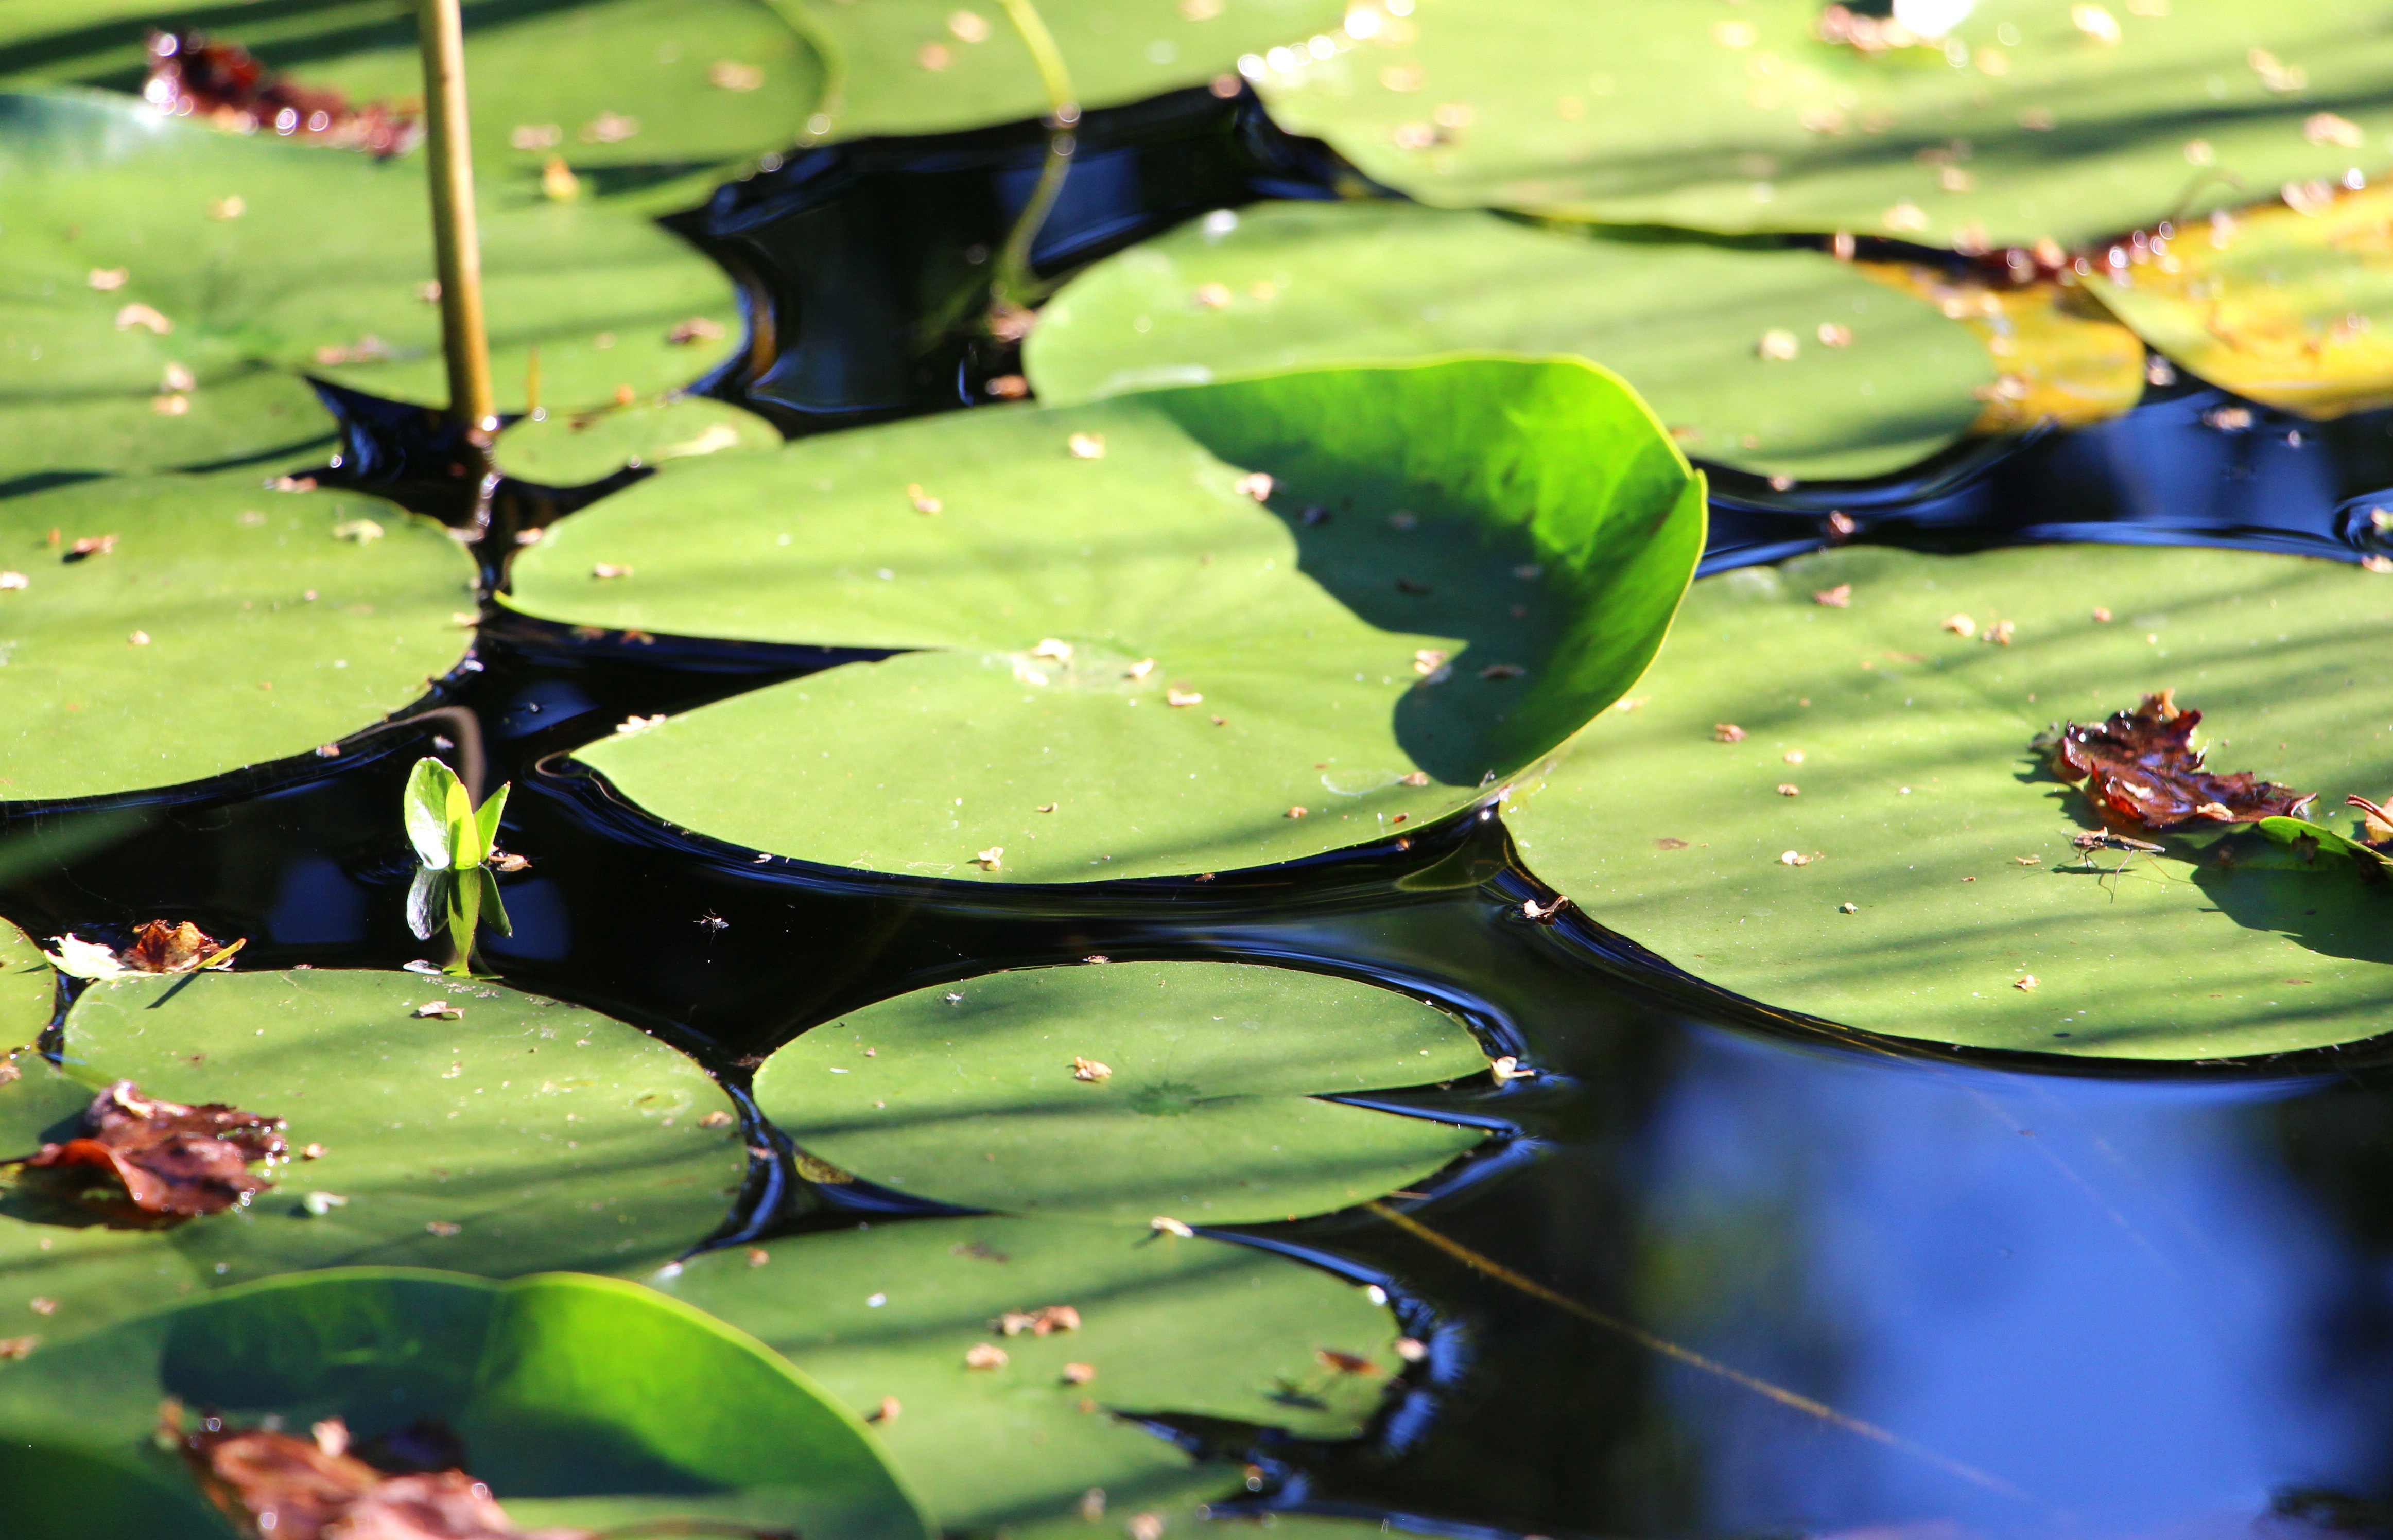
water, nature, grass, plant, leaf, flower, pond, green, reflection, botany, aquatic plant, flora, water lily, lily pad, leaves, water flower, macro photography, lake rose, garden pond, biotope